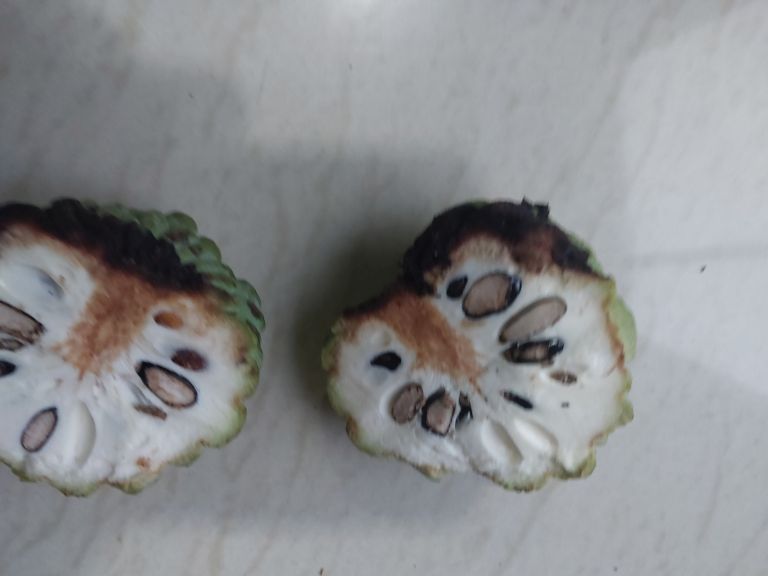
Disease label: Diplodia Rot